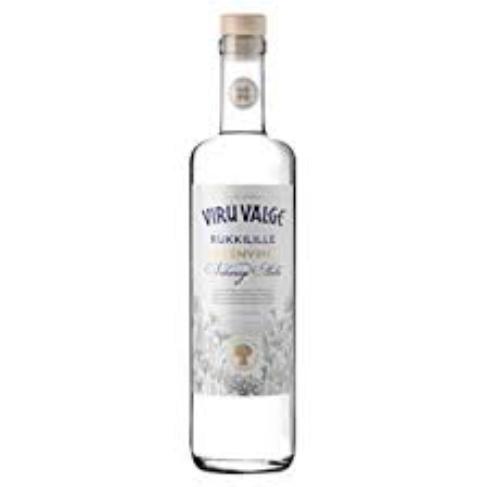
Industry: Food